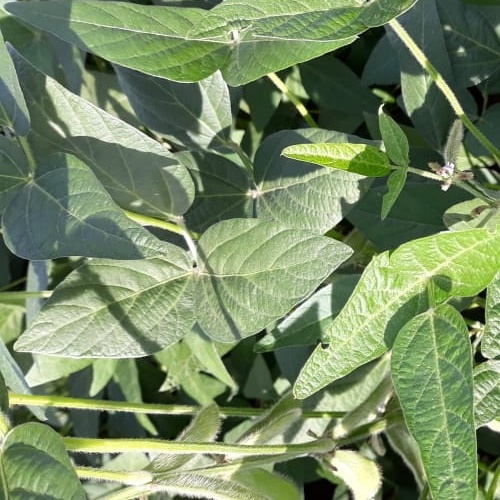
Label: Healthy